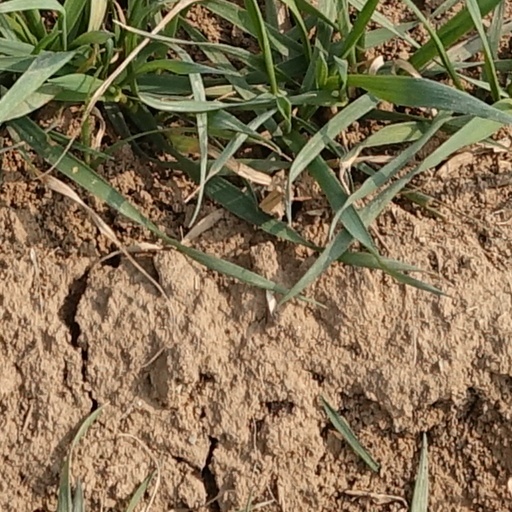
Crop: wheat